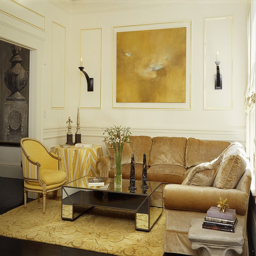
gold is a hue that works well with mirrored furniture